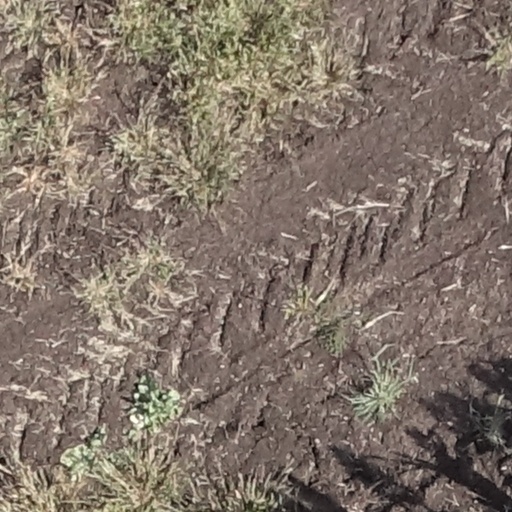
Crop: sorghum